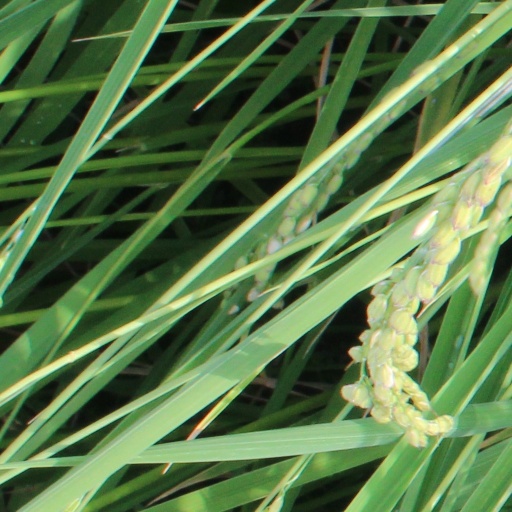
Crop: rice